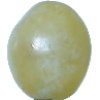
Label: Grape White 1